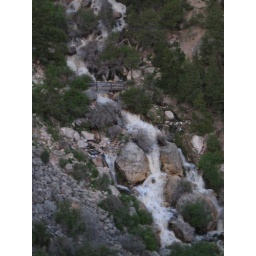
Hot pools and foot bridge as viewed from edge of overlooking rock outcrop (seen in photo marked *#3).